Parakylia

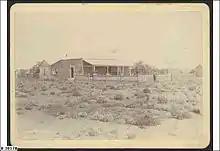
View of Parakylia Station north of Andamooka ca.1892

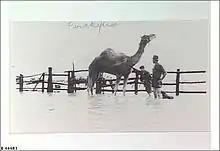
Flood at Parakylia ca. 1942

Parakylia Station is a pastoral lease that once operated as a sheep station but now operates as a cattle station in outback South Australia.